Pansdorf

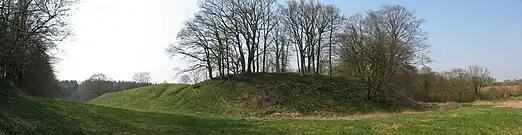
Panoramic view of the Blocksberg

The most notable sights of Pansdorf are its two ancient tumului and the Blocksberg. Also of note are the historic train station, a World War II memorial, and two former border stones.